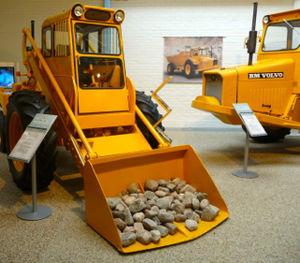
Le musée Volvo est un musée à Göteborg. Il retrace l'histoire du principal constructeur automobile suédois, Volvo.